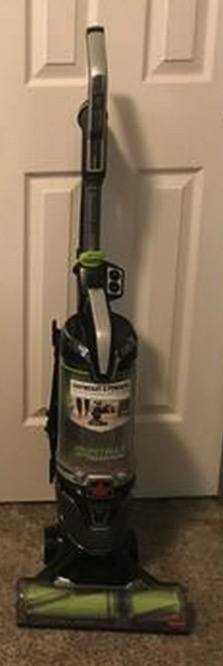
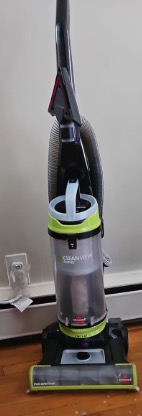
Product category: items_vacuum
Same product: no